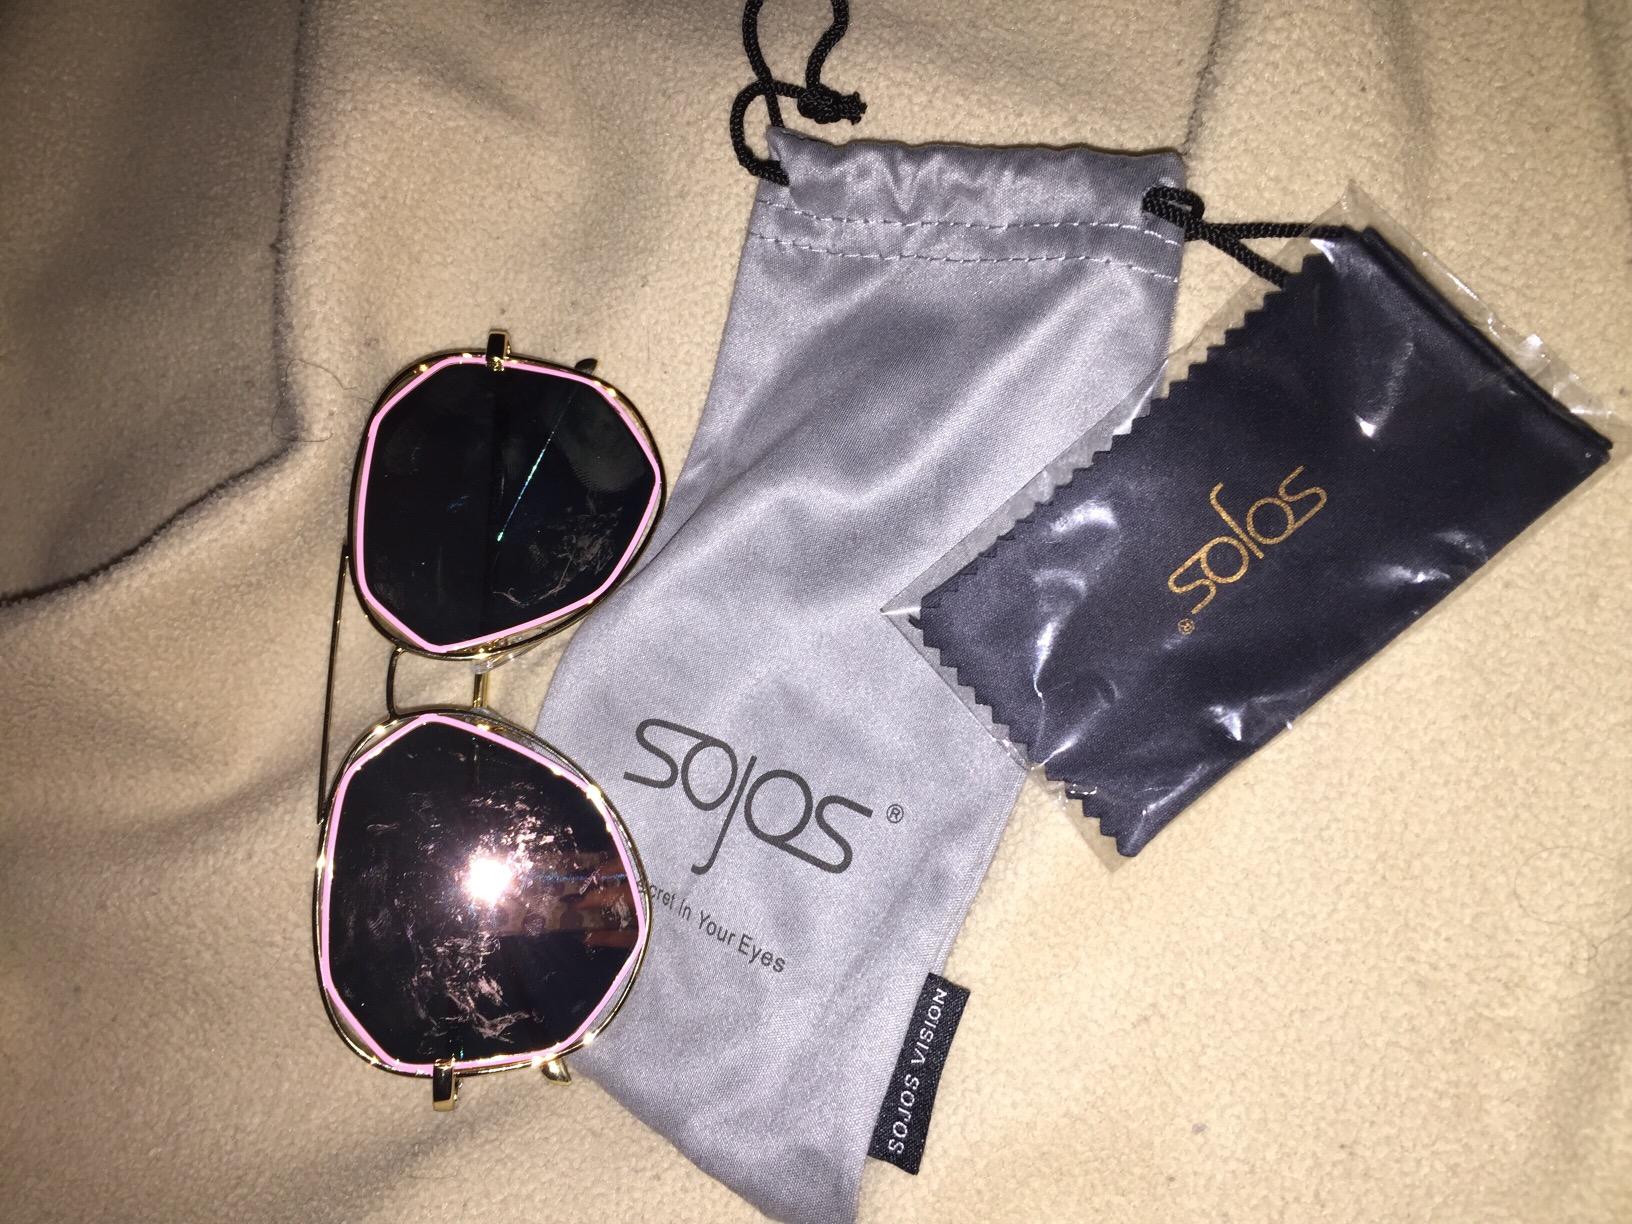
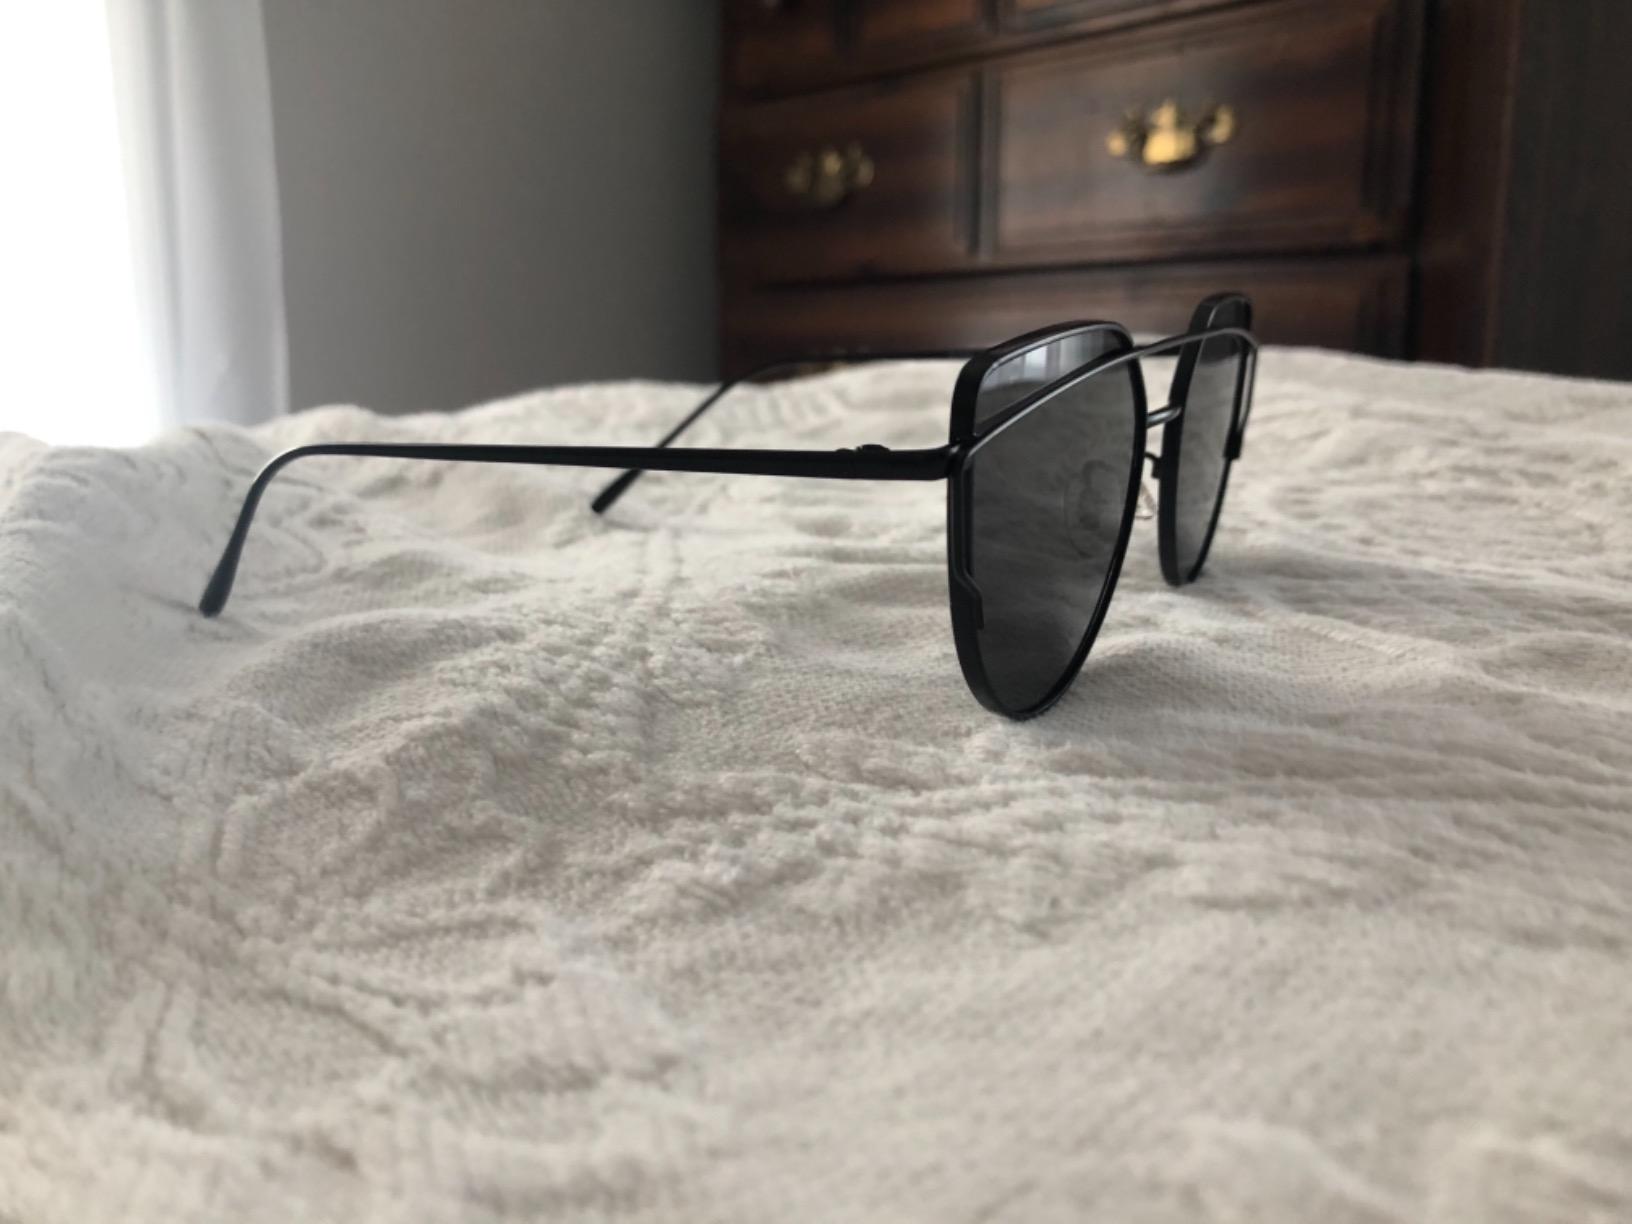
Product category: accessories_sunglasses
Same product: no